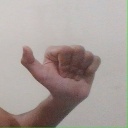
अक्षर: त